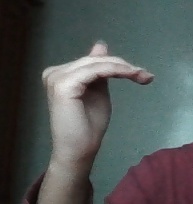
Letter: khaa